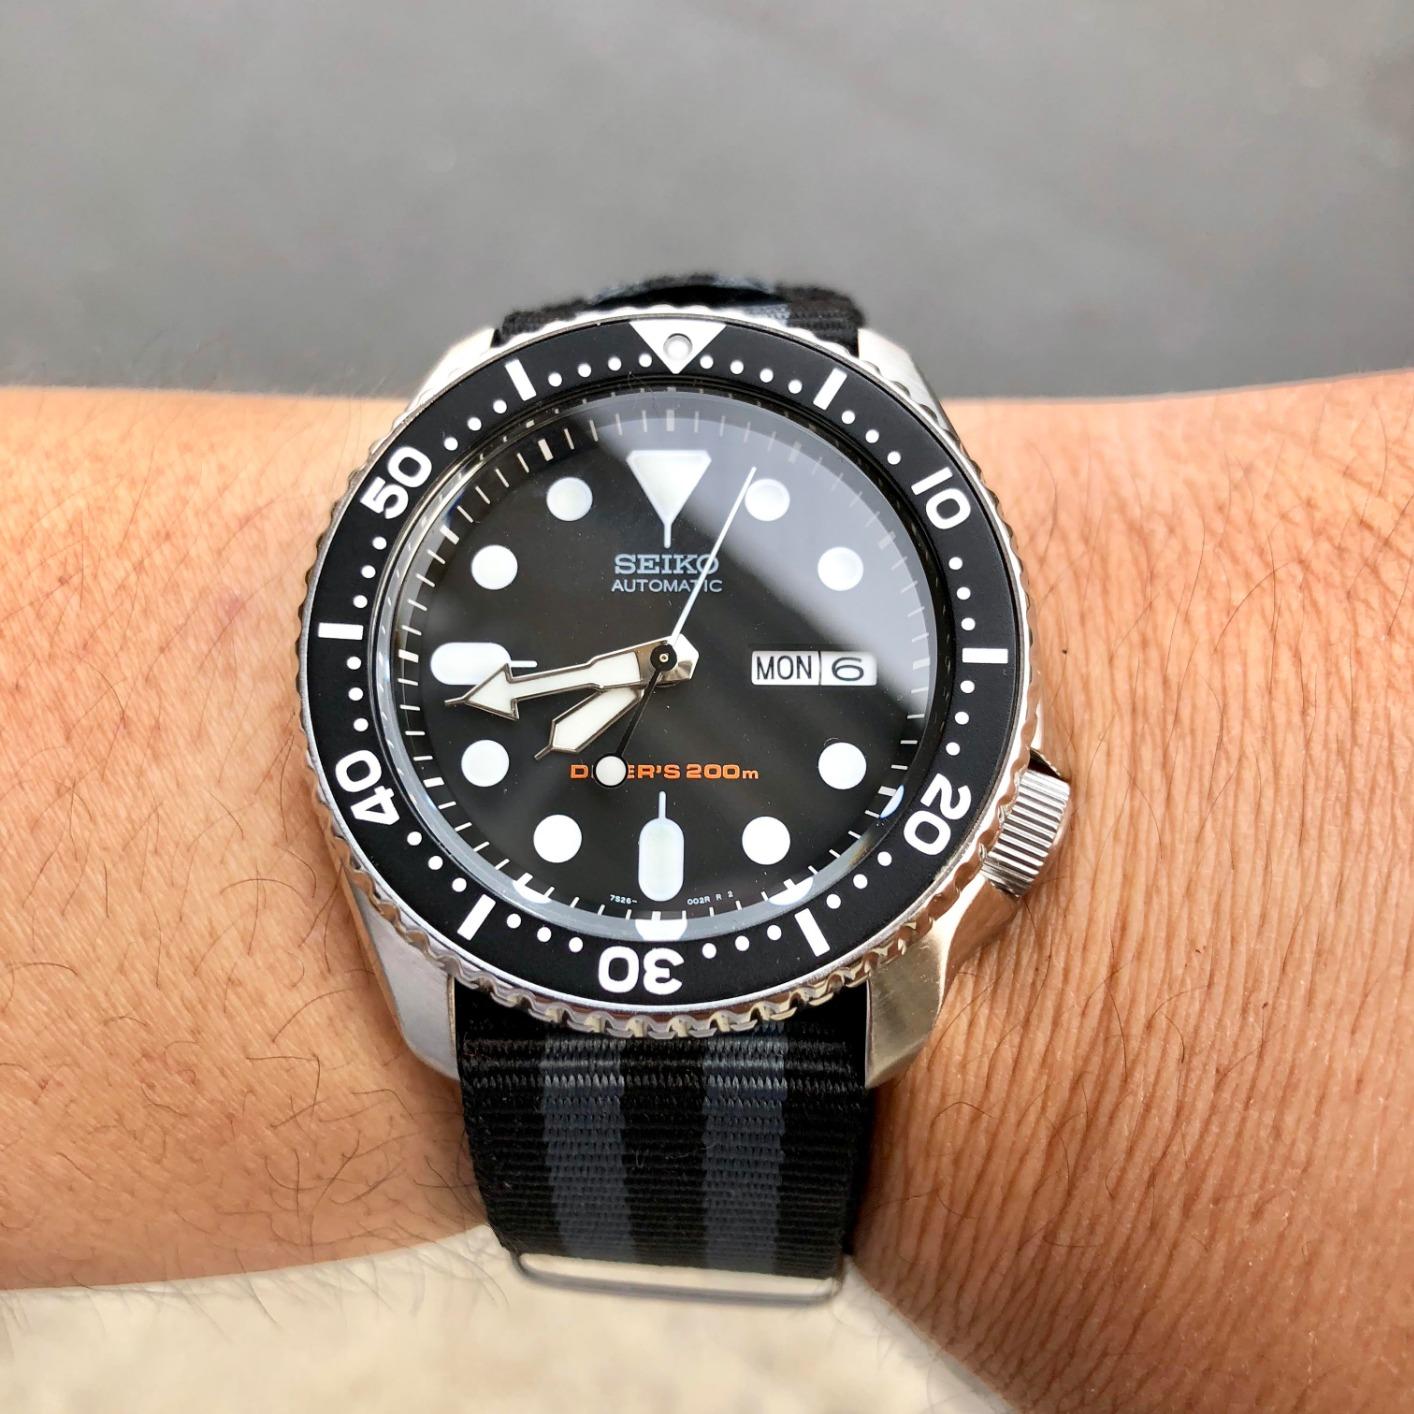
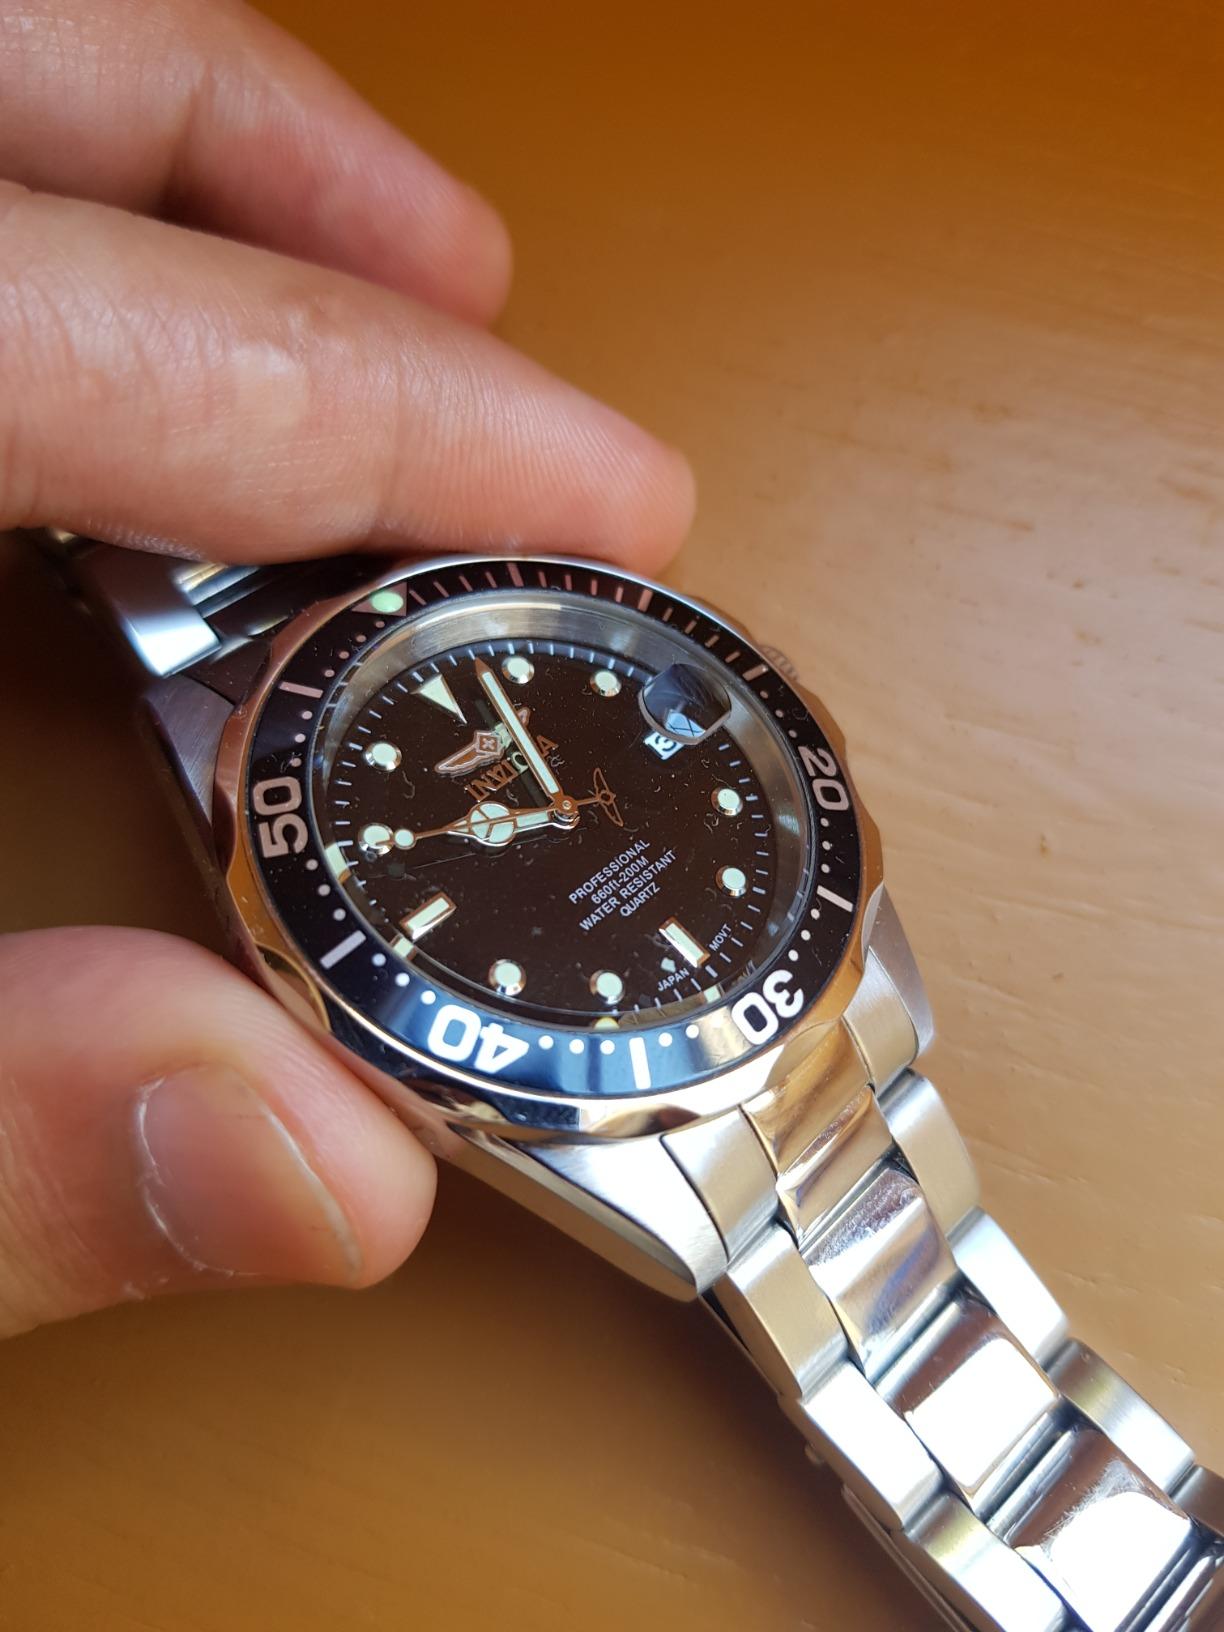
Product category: accessories_watch
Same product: no